House of La Tour d'Auvergne

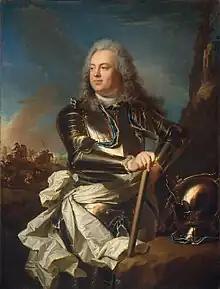
Louis Henri de La Tour d'Auvergne, comte d'Évreux, builder of Élysée Palace. Portrait by Hyacinthe Rigaud (ca. 1720), now in the Metropolitan Museum

Godefroy-Maurice's younger brother, Count Frederic Maurice de La Tour d'Auvergne (1642–1707), was a prominent general in the service of the Dutch. He married Henrietta von Hohenzollern (1648–1698), heiress to the marquessate of Bergen-op-Zoom, a title which passed to their children. After their line became extinct in 1732, Bergen devolved upon Count Palatine Johann Christian von Sulzbach (1700–1733), who had married an heiress, Marie Henriette Leopoldine de La Tour d'Auvergne, in 1722.